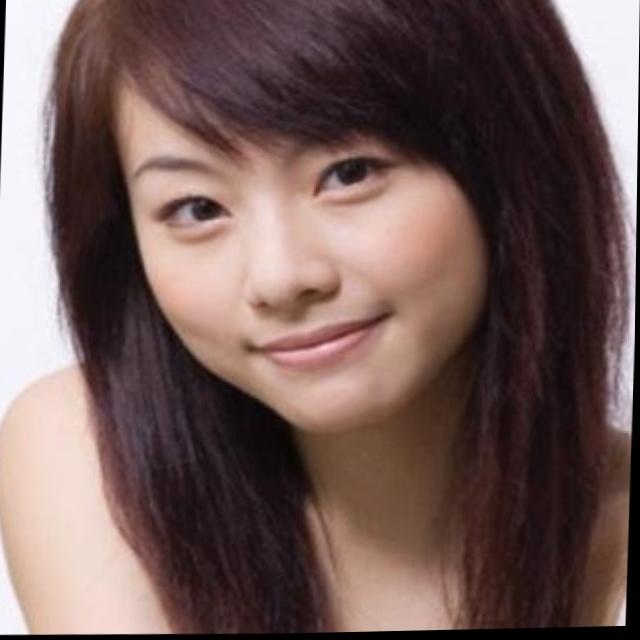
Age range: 21-44